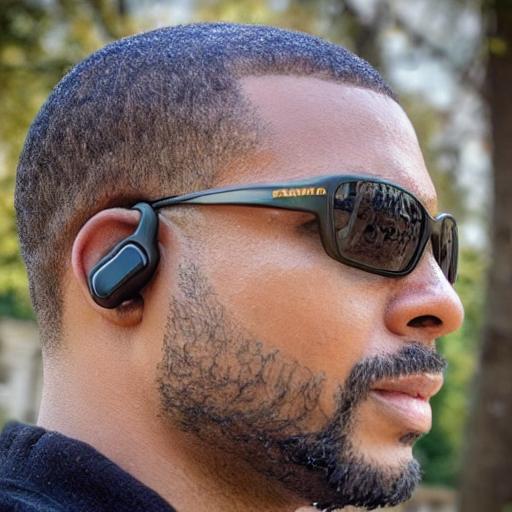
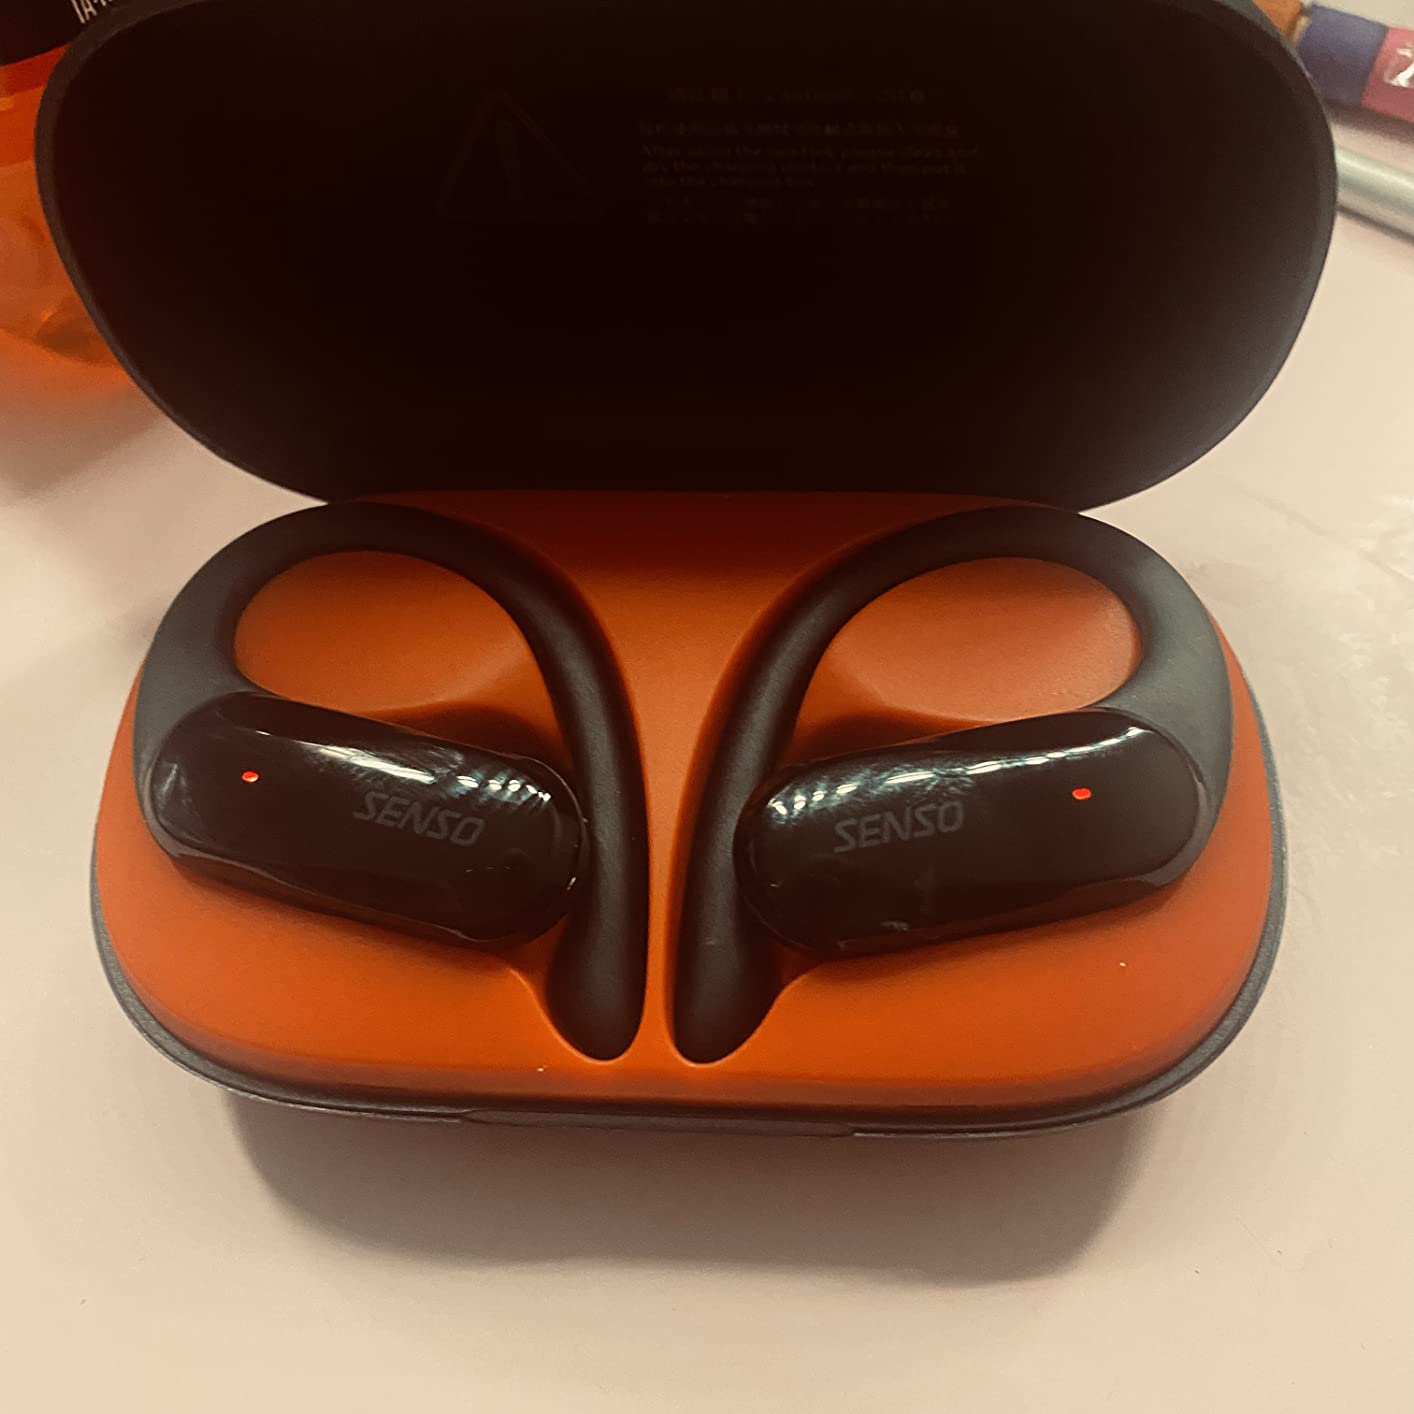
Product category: earbuds
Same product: no